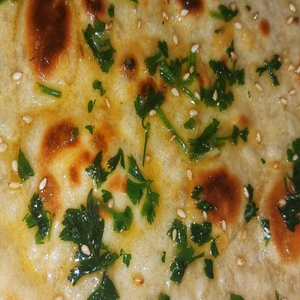
Dish: naan